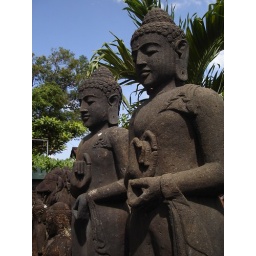
stone carvings by the road side of Baliawesome shet!